CXorf65

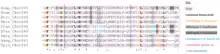
Human CXorf65 annotated distant ortholog multiple sequence alignment.

There are no human paralogs of CXorf65; however, there is a paralogous Il2rg domain within C22orf15,